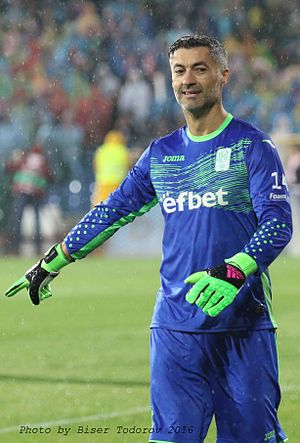
Vítor Baía
Vítor Manuel Martins Baía er en tidligere portugisisk fodboldspiller, der spillede som målmand hos portugisiske FC Porto, FC Barcelona i Spanien samt for Portugals landshold. For FC Porto nåede han at spille over 400 kampe og var blandt andet med til at vinde Champions League i 2004.